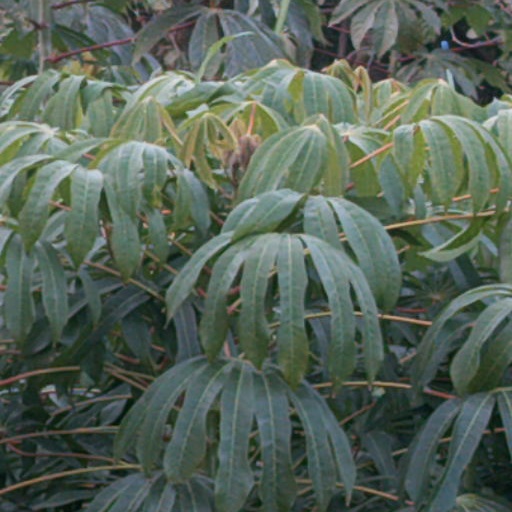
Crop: cassava